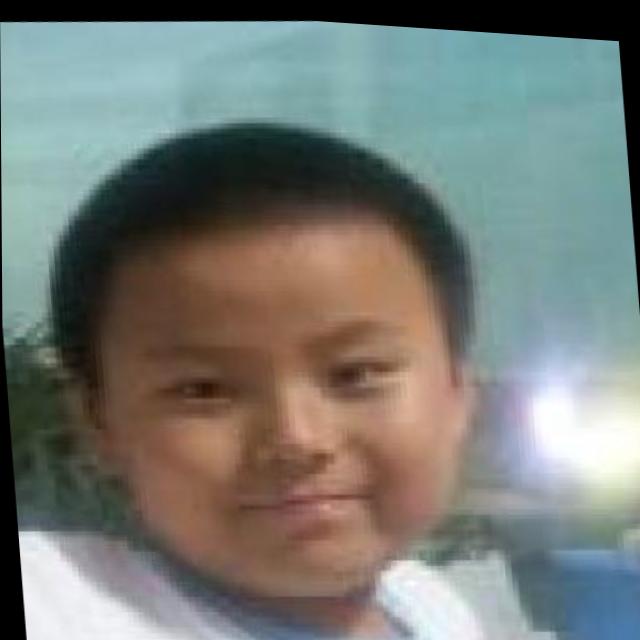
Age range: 0-12